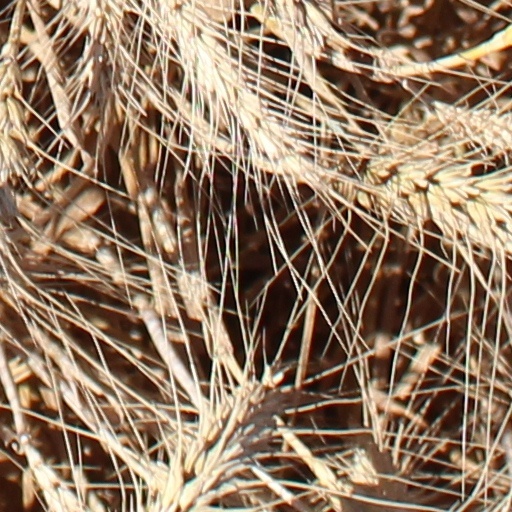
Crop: wheat